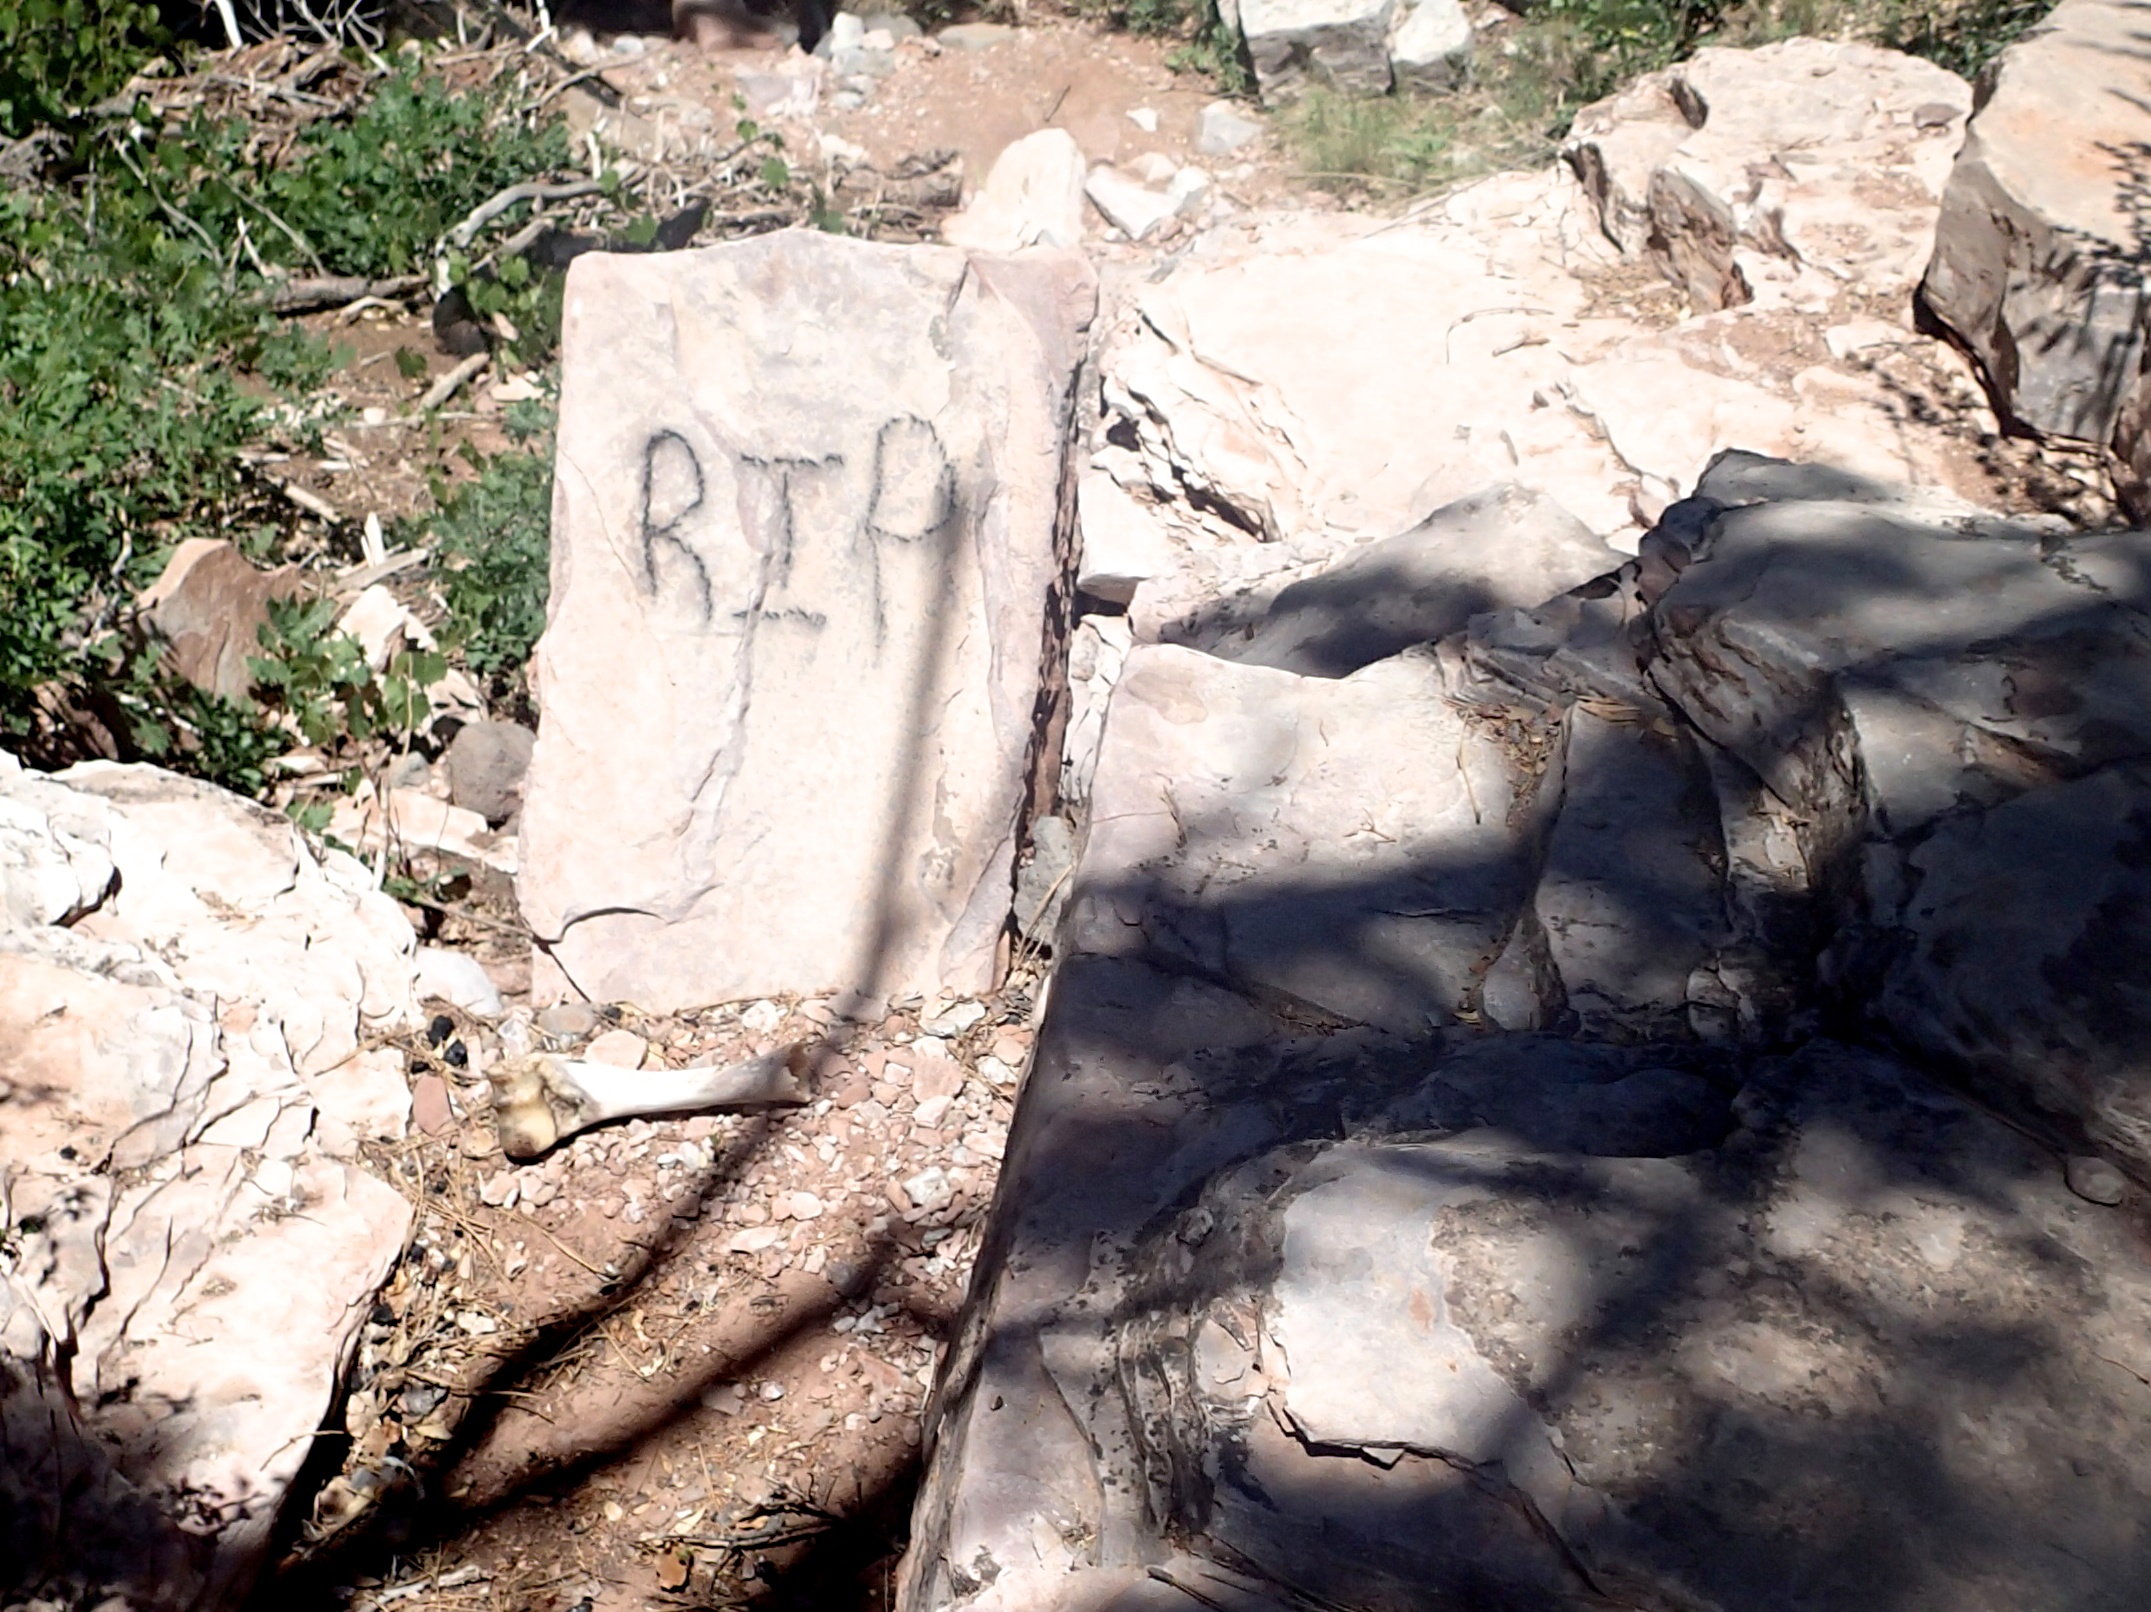
rock, soil, geology, geological phenomenon